United Nations Security Council Resolution 664

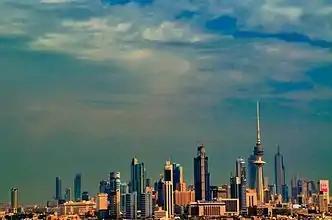
Kuwait City

United Nations Security Council resolution 664, adopted unanimously on 18 August 1990, reaffirming resolutions 660 (1990), 661 (1990) and 662 (1990), the Council recalled Iraq's obligations under international law and acting under Chapter VII of the United Nations Charter, demanded that Iraq permit and facilitate the departure of nationals from third countries from within Iraq and Kuwait, calling for consular and diplomatic access to the third state nationals.